AMC AMX

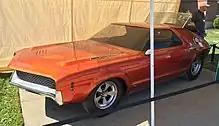
1966 AMX concept car

A total of 24 right-hand drive 1969 model-year AMXs were hand-assembled under license in Australia by Australian Motor Industries (AMI) between August 1969 and July 1970. They used the name Rambler AMX as AMI produced the Rambler range of cars since October 1960. Complete knock down (CKD) kits were shipped from Kenosha, Wisconsin to AMI's facilities at Port Melbourne in Victoria. Only three colors were offered: White, Safety Wattle Yellow, and Signal Red.